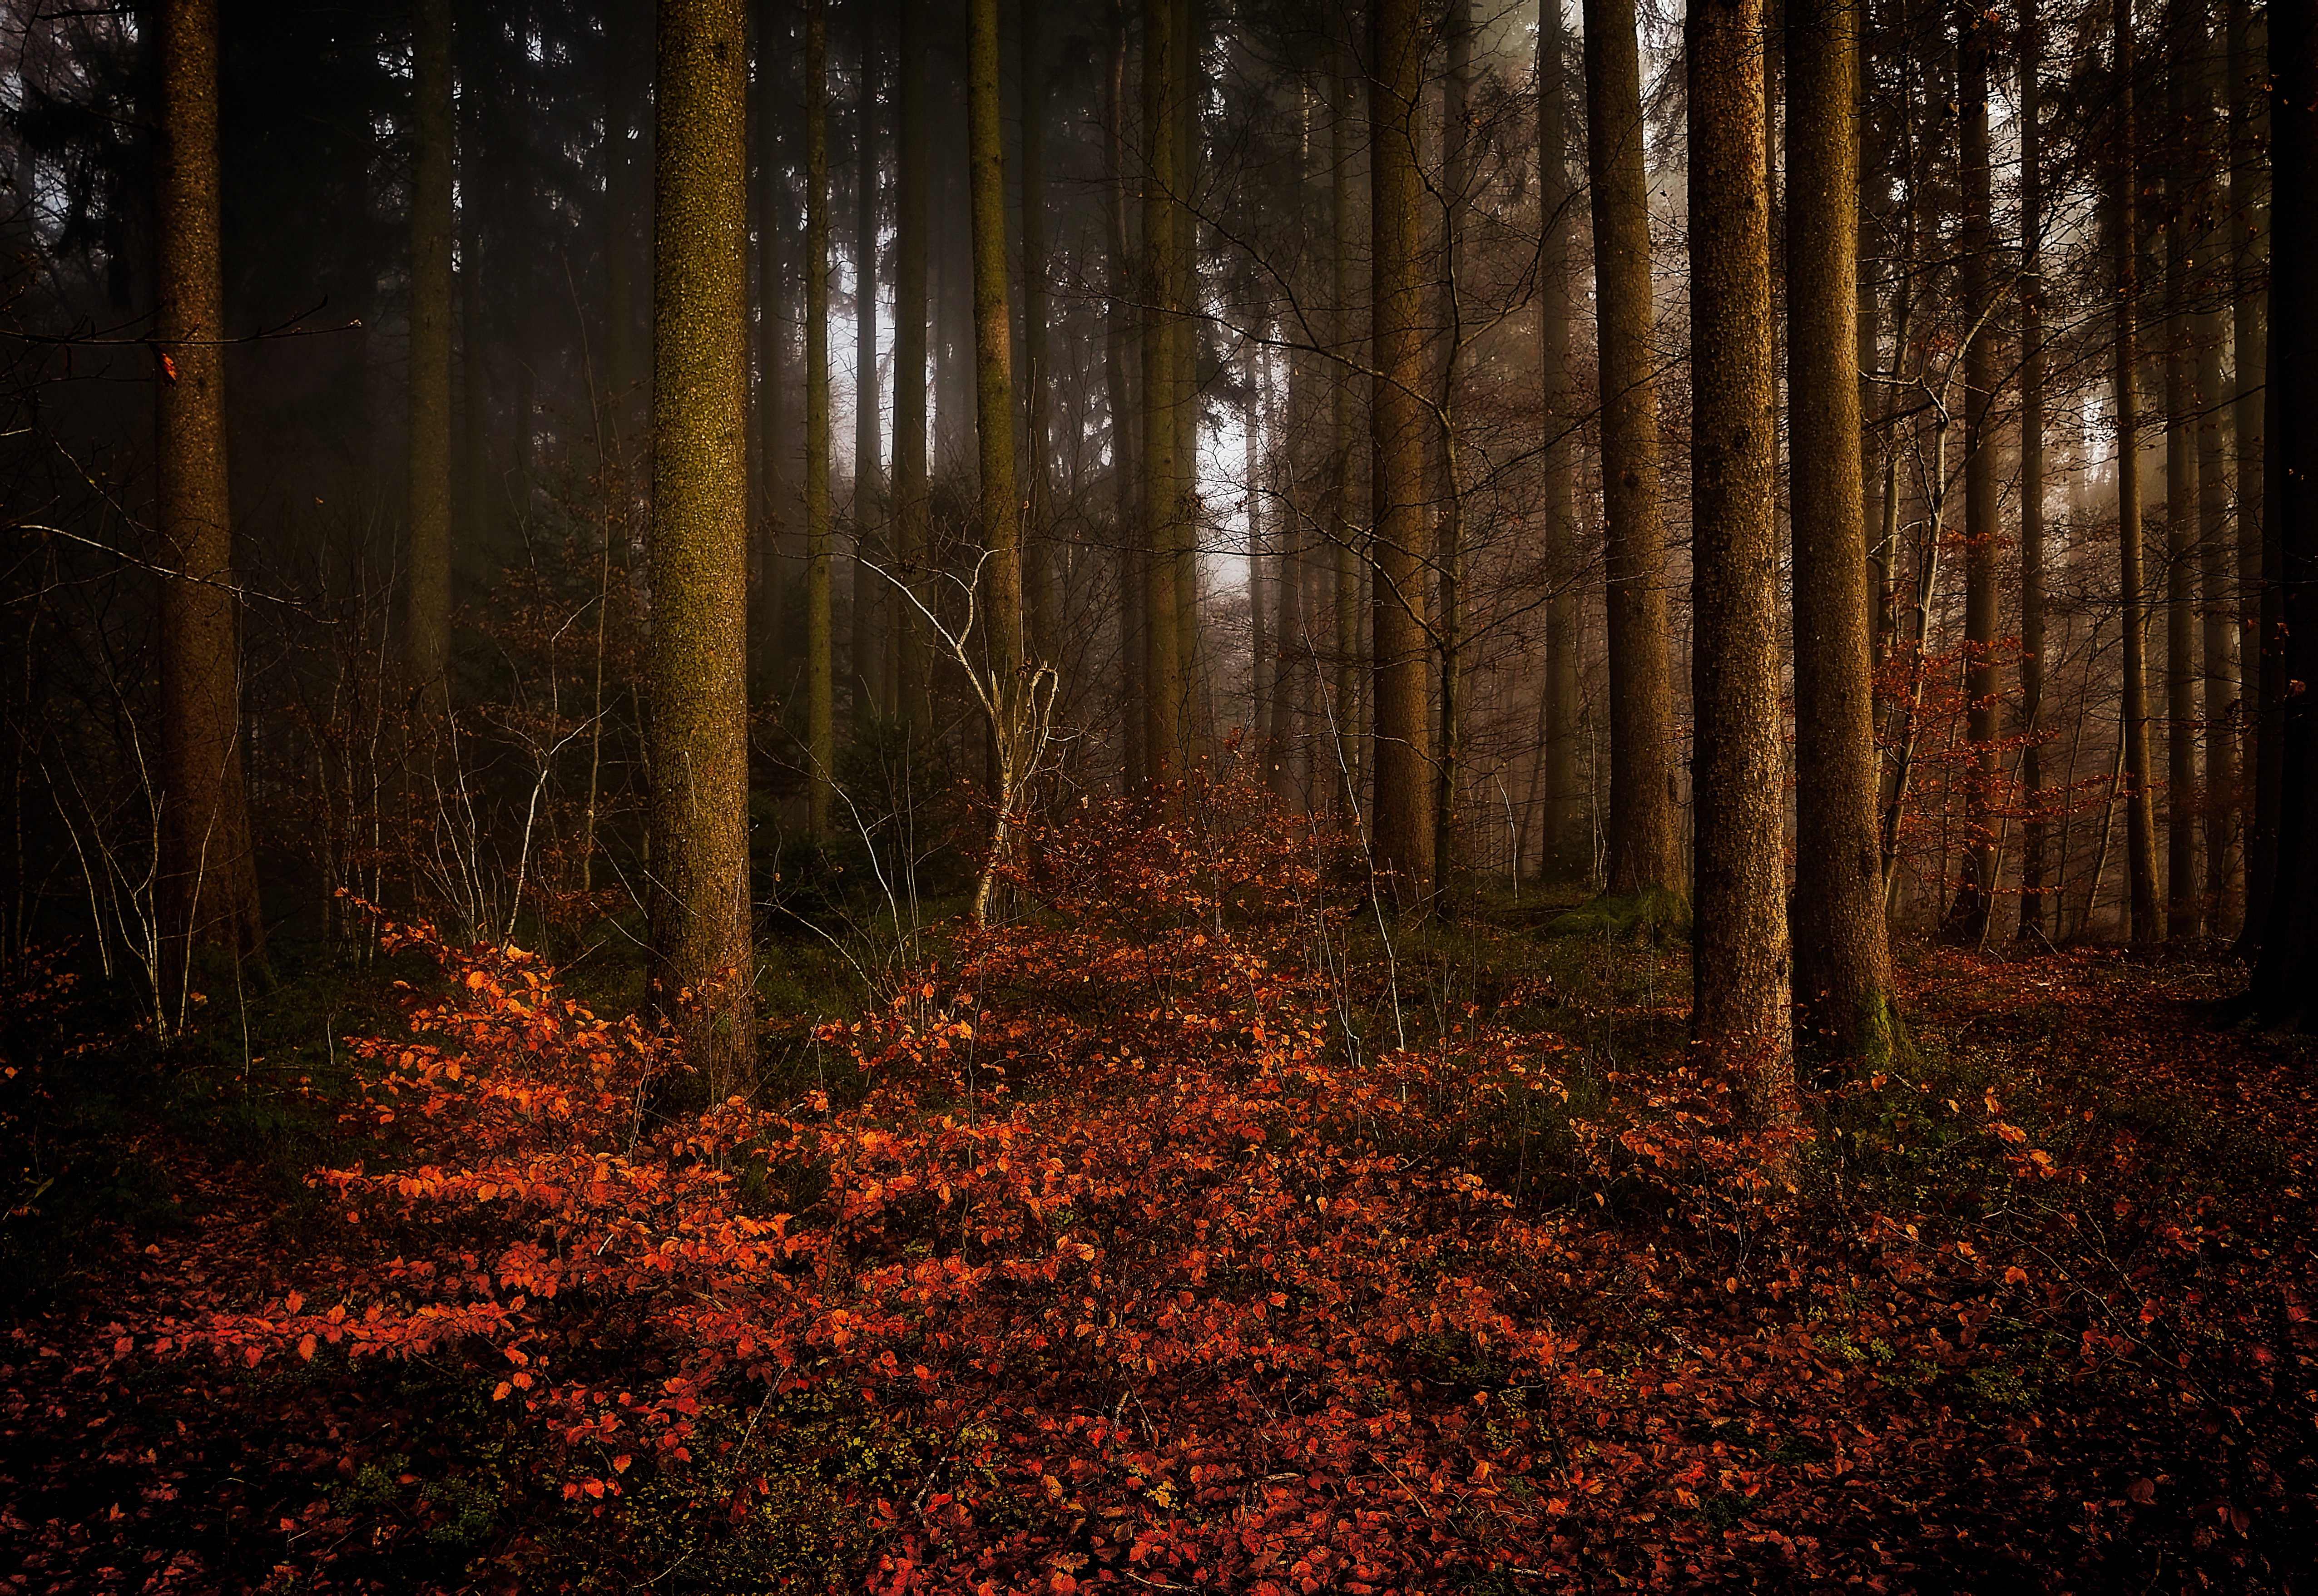
tree, nature, forest, branch, light, sunlight, morning, leaf, autumn, darkness, season, woodland, habitat, ecosystem, screenshot, natural environment, atmospheric phenomenon, woody plant